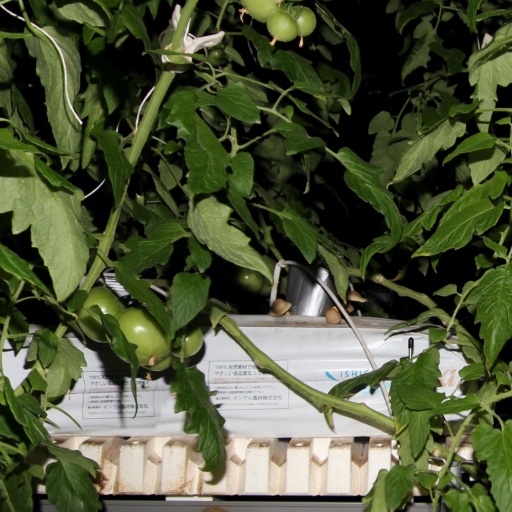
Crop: tomato